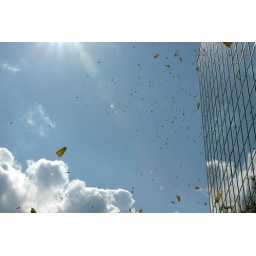
Justine and I were by the building that dropped the yellow planes.